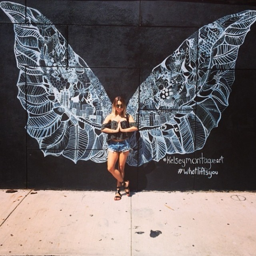
sometimes all it takes is person to see your wings in order for you to fly .